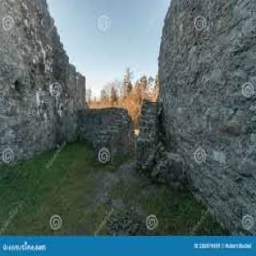
Schellenberg Castle